Tsuruma Station

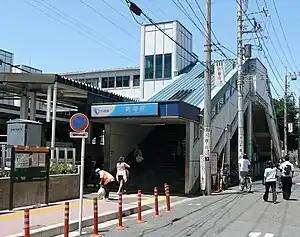
Tsuruma Station, May 2012

is a passenger railway station located in the city of Yamato, Kanagawa, Japan and operated by the private railway operator Odakyu Electric Railway.